Save China's Tigers

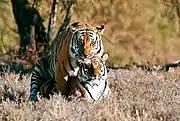
Tigerwoods mounting Madonna

Rehabilitation steps taken by the project include feeding the tigers with carcasses of small game. Once the tigers are eating the new food items, live animals similar to those taken dead will be occasionally introduced into large hunting camps. The SPCA claimed that this process was cruel to the prey, but the South African courts refused to issue an interdict.